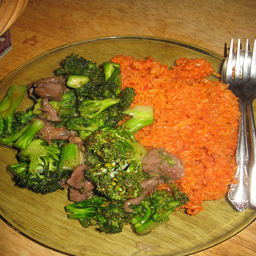
A plate topped with carrots and broccoli with cooked meat.
That meal looks like an Asian inspired meal.
The meal is prepared and ready to be eaten.
A plate of colorful food and a fork to eat it with.
A plate with broccoli beef and rice and a fork.